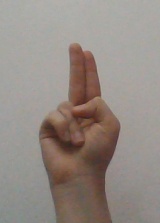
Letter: taa